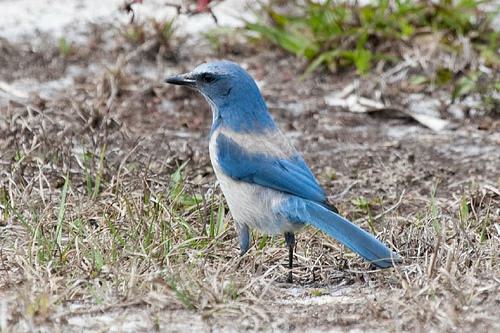
A photo of a florida jay